Famatina Department

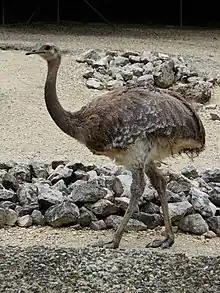
Rhea pennata

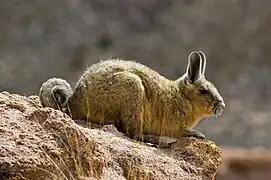
Lagidium viscacia

Endemic Famatina animals are: birds Upucerthia validirostris rufescens, Upucerthia ruficauda famatinae, Cinclodes fuscus riojanus, Asthenes modesta serrana, lizard Liolaemus famatinae (near extinction), Phymaturus mallimacci (near extinction); mammals Abrocoma famatina (near extinction) and Lagidium viscacia famatinae.